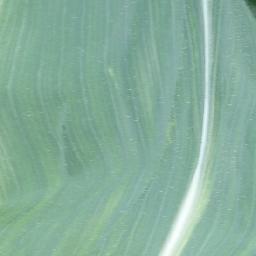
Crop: corn
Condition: (maize)_healthy